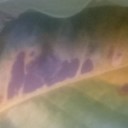
Label: Leaf_rust